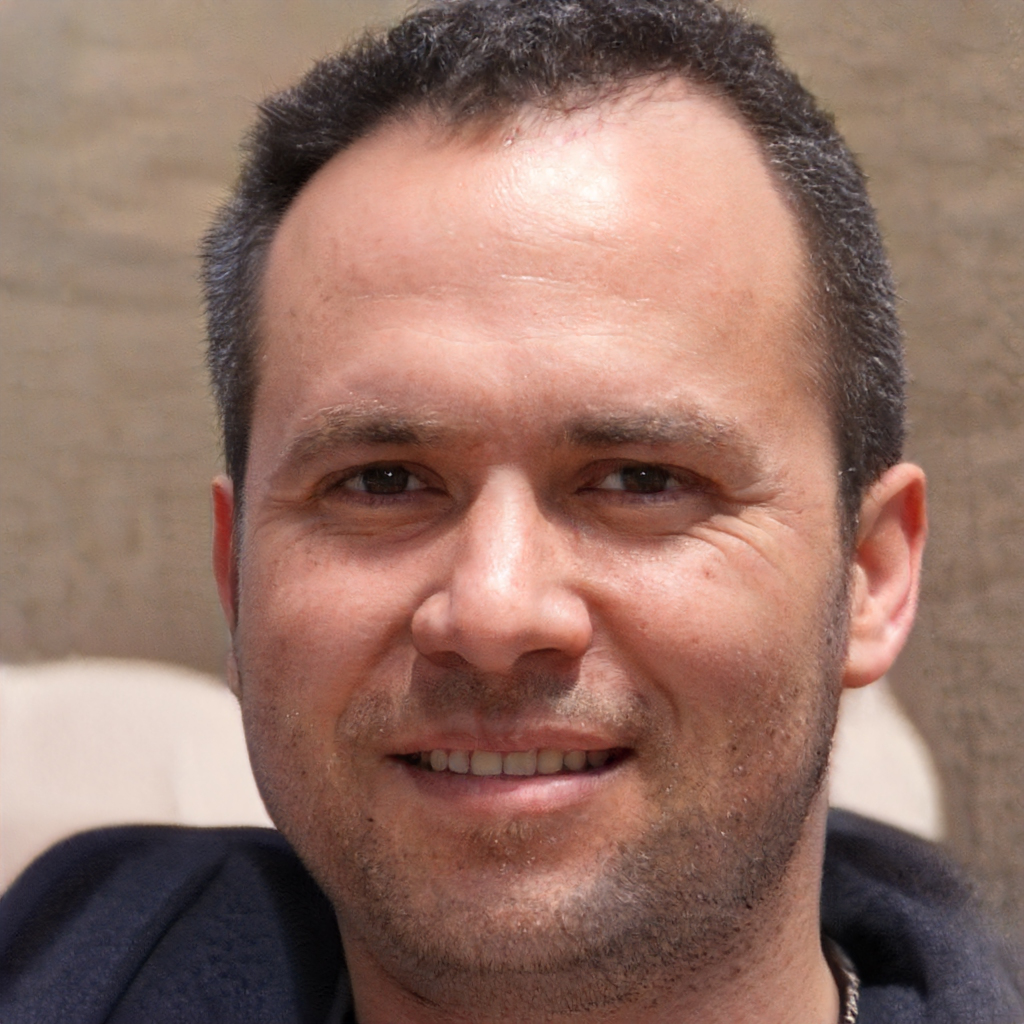
Gender: Male